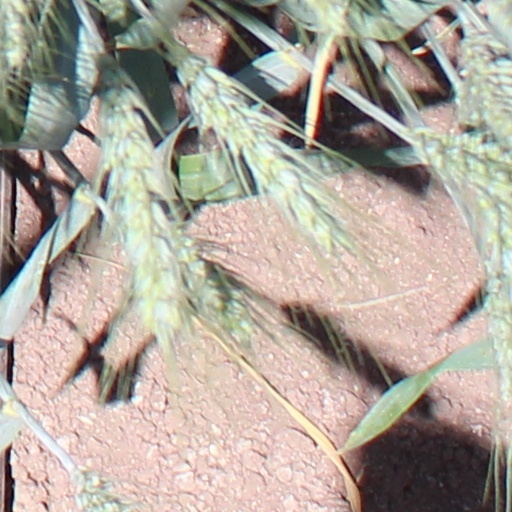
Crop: wheat